Twelve O'Clock High

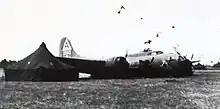
Paul Mantz deliberately crash-lands B-17G AAF Ser. No. "44-83592" at Ozark AAF, Alabama, in June 1949 for the filming of "Twelve O'Clock High".

In a flashback, the setting shifts to 1942, when the 918th Bomb Group at Archbury has gained a reputation as the "hard luck group". After a particularly disastrous mission, group commander Colonel Keith Davenport appears exhausted and demoralized. His defeatist attitude spreads to other senior leaders of the group, including his Air Exec, Lieutenant Colonel Ben Gately. Ordered to fly another mission the next day, at a dangerously low altitude, Davenport protests to his friend, Brigadier General Frank Savage, the Assistant Chief of Staff for Operations at VIII Bomber Command. Later, Savage reluctantly shares with Major General Pritchard, the commanding general of VIII Bomber Command, his belief that Davenport has become emotionally too close to his men and may no longer be fit to command. That night, Pritchard and Savage visit the group headquarters to investigate the cause of the mission's heavy losses. After a discussion that ends in Davenport's refusal to demote failed navigator Lt. Zimmerman, Pritchard realizes that Savage is right, relieves Davenport of command, hands the command to Savage.